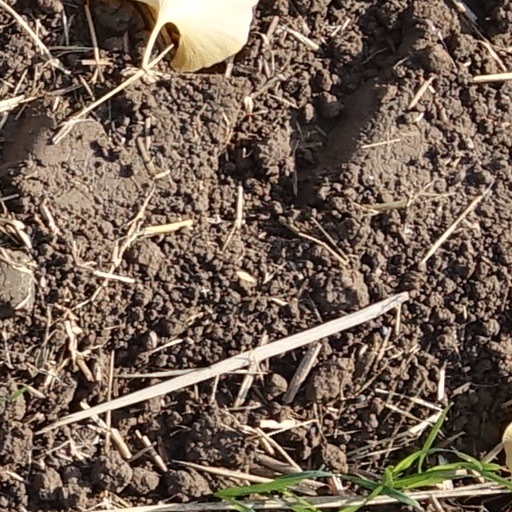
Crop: wheat